Chaff

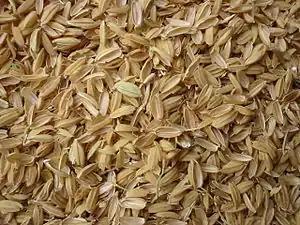
Rice chaff

Chaff is dry, scale-like plant material such as the protective seed casings of cereal grains, the scale-like parts of flowers, or finely chopped straw. Chaff cannot be digested by humans, but it may be fed to livestock, ploughed into soil, or burned.